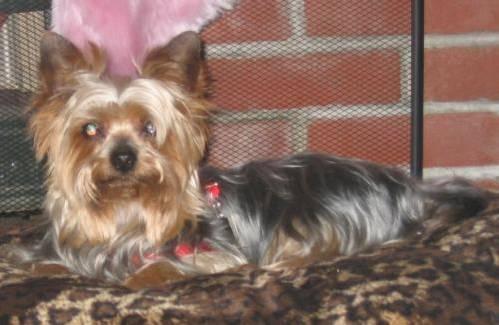
dog